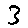
Label: 3